2015 AFL draft

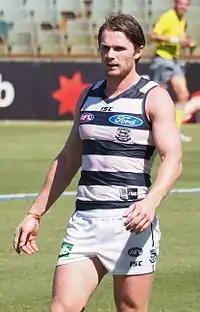
Originally a restricted free agent, Patrick Dangerfield was traded to from

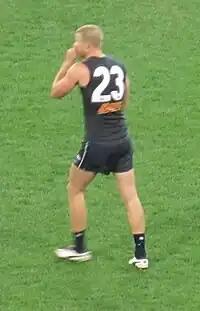
Lachie Henderson became the first player in history to be traded for a future draft pick when he was traded to from

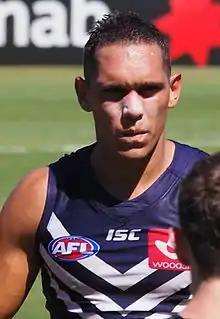
Highly rated youngster, Harley Bennell was traded to from

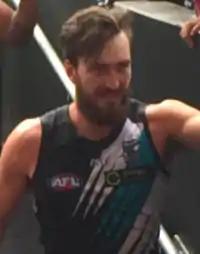
Charlie Dixon was traded to from

For the first time, clubs were allowed to trade future selections from the next year's draft as well as the current draft. Geelong became the first AFL club to trade a future draft pick on 14 October 2015 when they traded their 2016 first round pick to Carlton for Lachie Henderson.